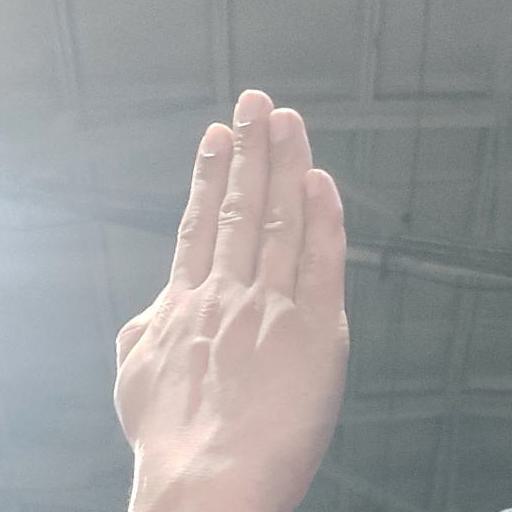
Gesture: stop_inverted